James M. Wells III

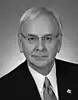

James M. Wells III was born circa 1948. He graduated from the University of North Carolina at Chapel Hill.